Window of the World

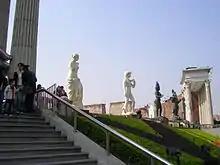
Window of the World entrance

The Window of the World is a theme park located in the western part of the city of Shenzhen in the People's Republic of China. It has about 130 reproductions of some of the most famous tourist attractions in the world squeezed into 48 hectares (118 acres). The 108 metre (354 ft) tall Eiffel Tower dominates the skyline and the sight of the Pyramids and the Taj Mahal all in proximity to each other are all part of the appeal of this theme park.